List of miniature sheets from India Post

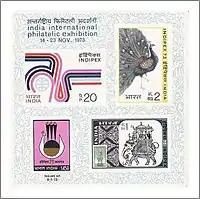

A Miniature sheet is a small group of stamps that are still attached to the sheet on which they are printed. They could be regular issues or commemorative ones as well. They could be individual designs as well with special illustrations on the sheet. Several miniature sheets have been issued by India which portrays different aspects of the nation's identity like famous personalities, important events, art and culture, history, monuments etc.